Road to Life (1931 film)

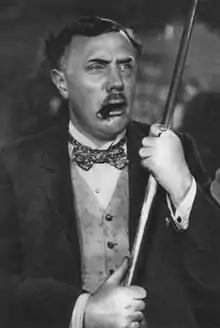
Zharov as Tomka Zhigan

The film was shot on the territory of the Bolshevskaya labor commune named after Genrikh Yagoda (established in February 1924). Several scenes were filmed on the territory of the Annunciation Monastery in Sarapul. The arrival of street children in the labor commune, as well as scenes of street rebellion, were all filmed in the village of Kolomenskoye. The Church of the Ascension in Kolomenskoye is also shown in the film.